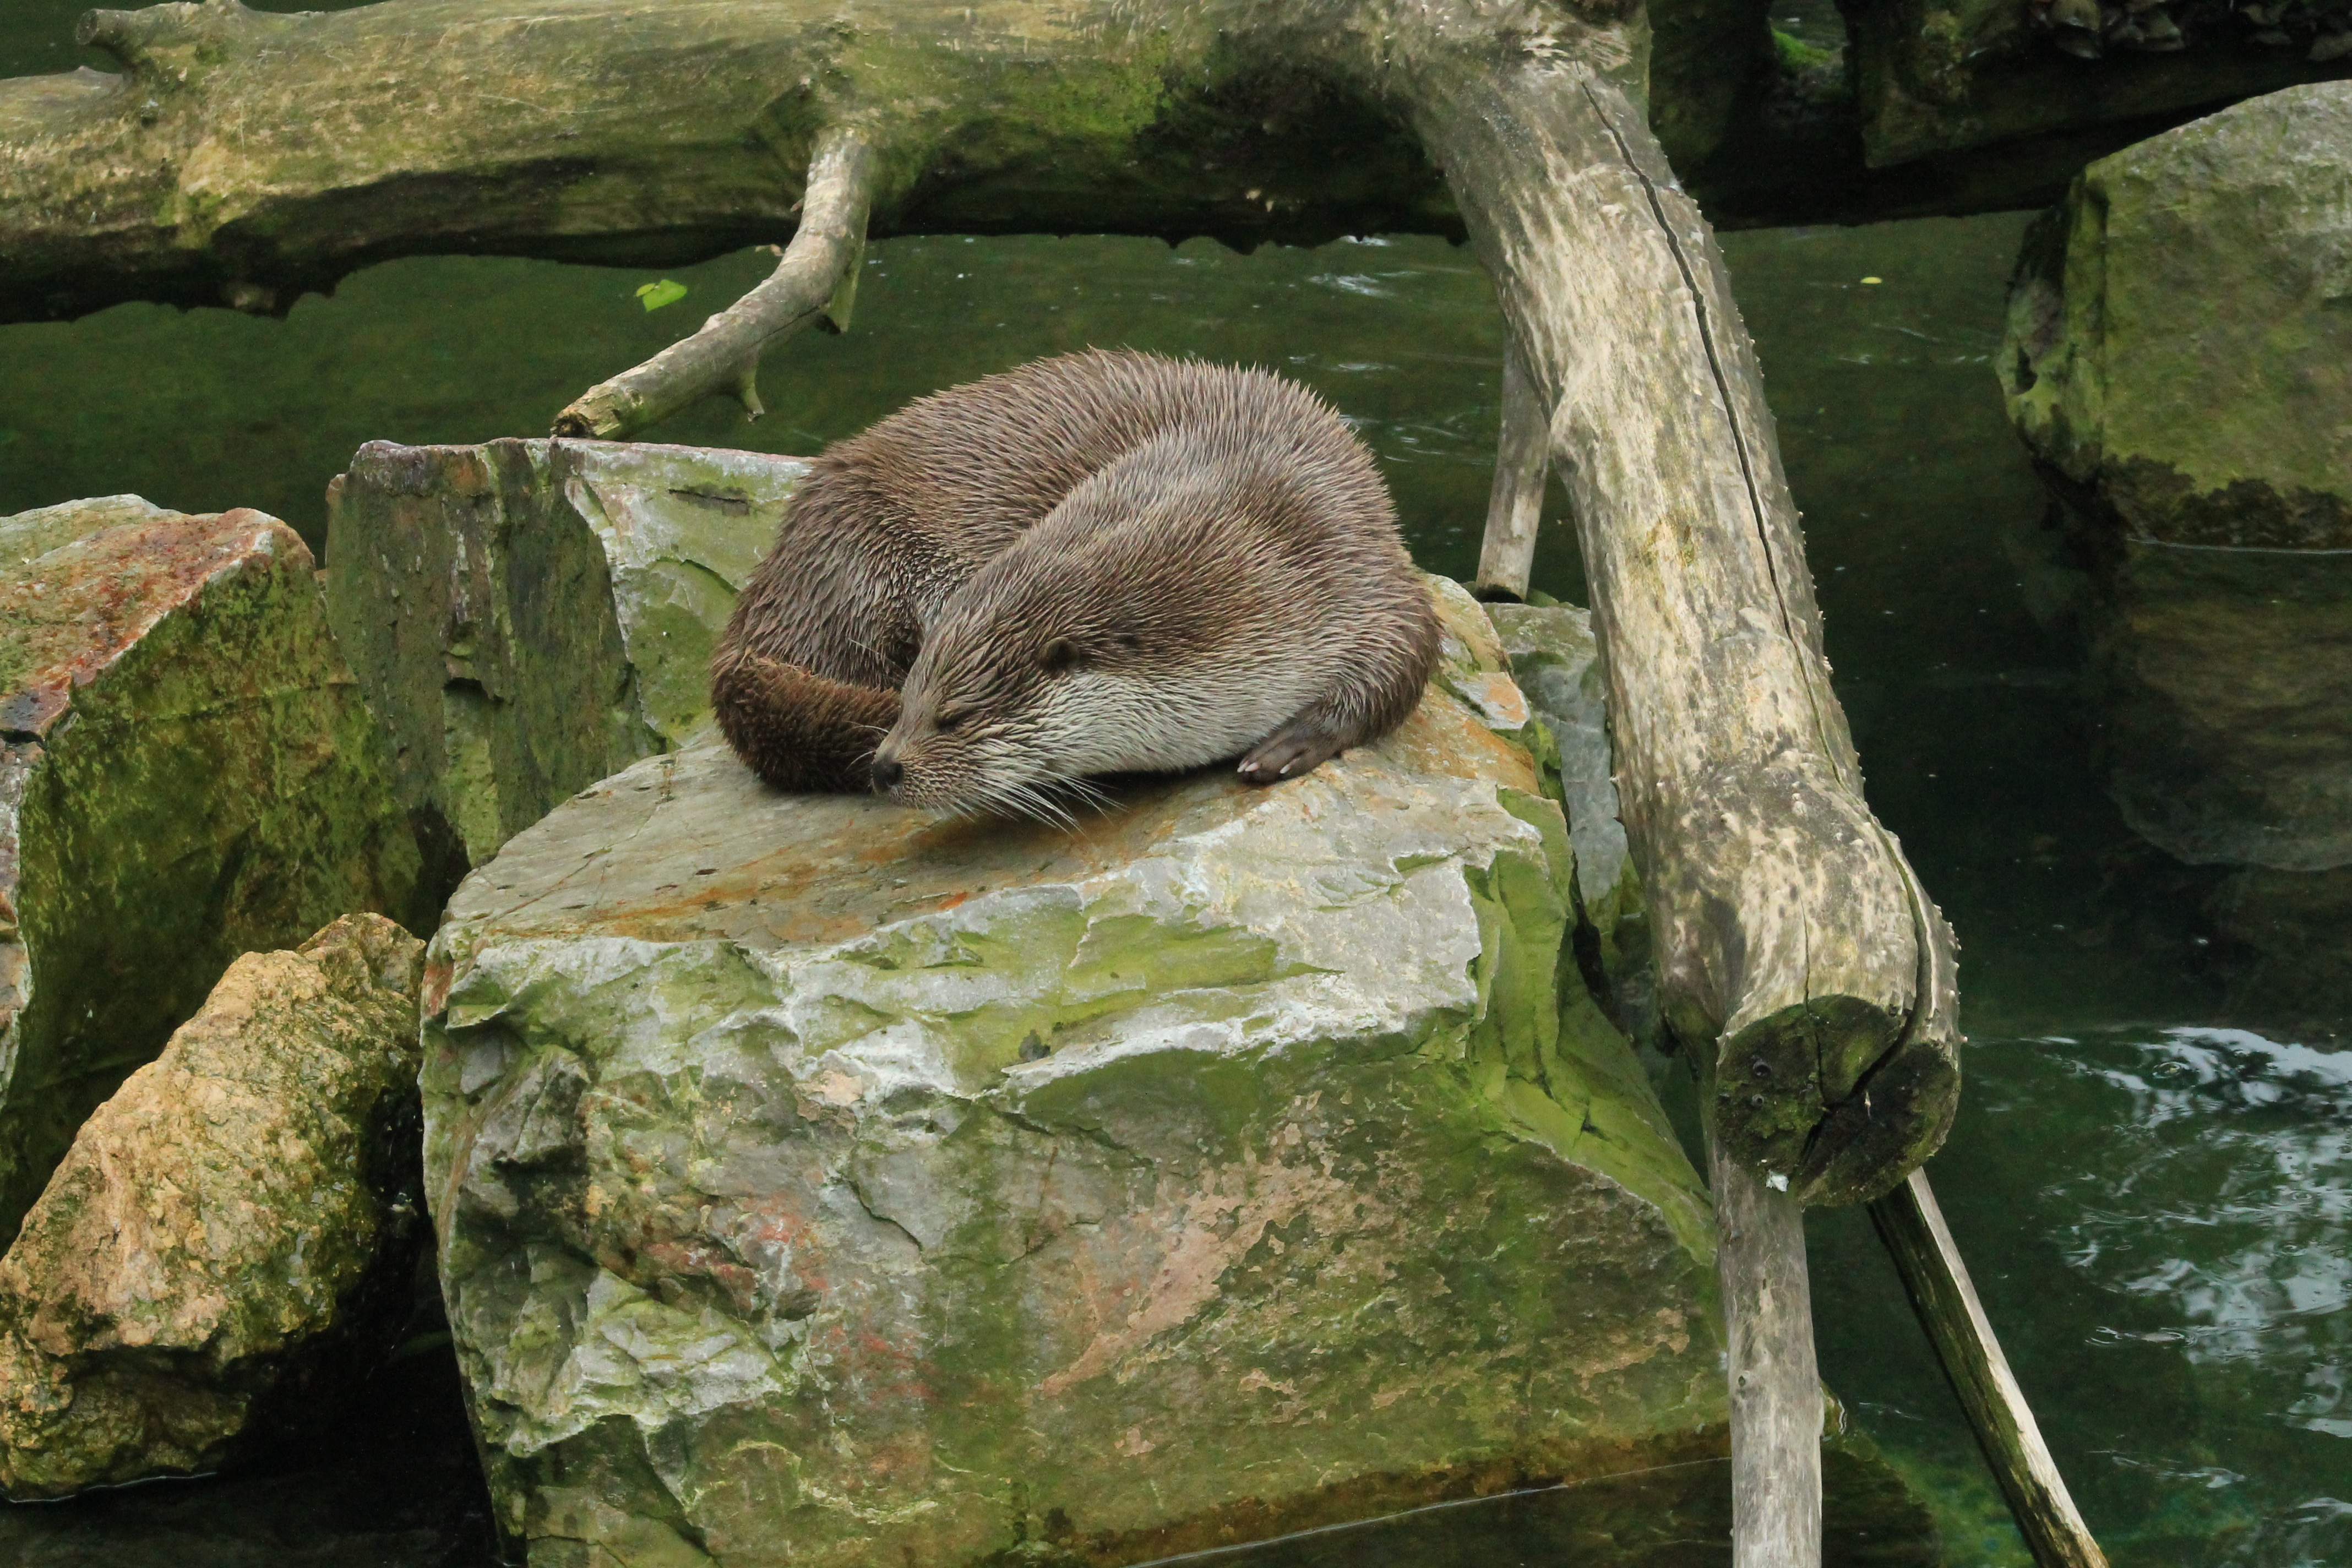
water, rock, wildlife, zoo, fur, mammal, fauna, otter